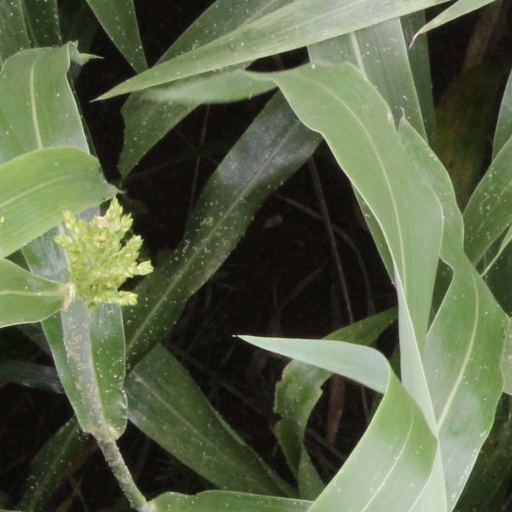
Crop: sorghum